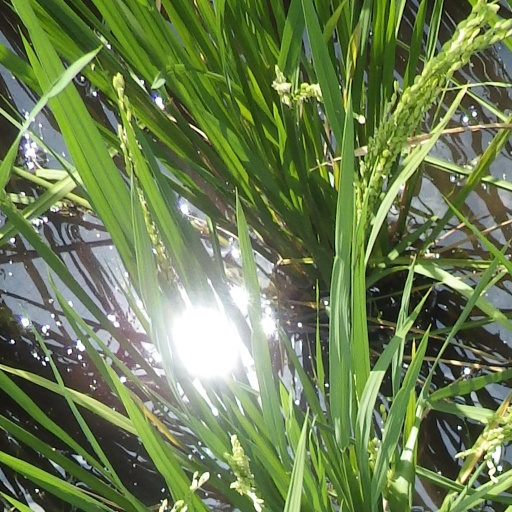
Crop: rice